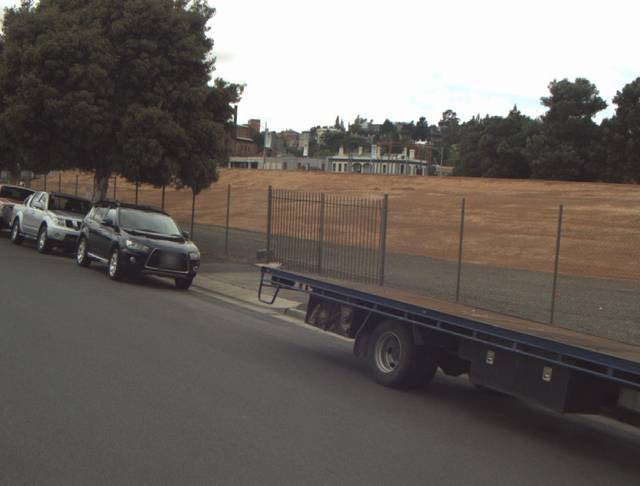
Region: Australia
Coordinates: -41.43, 147.137